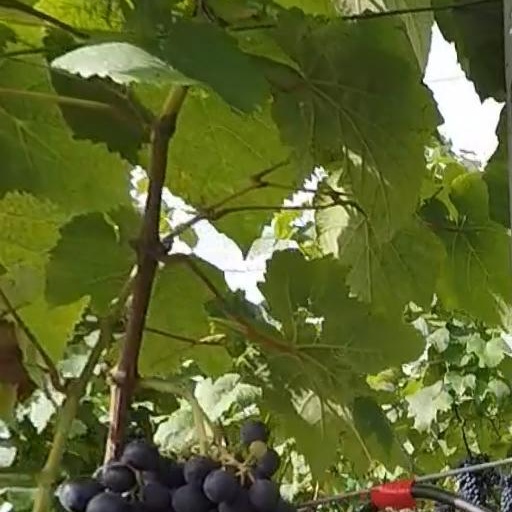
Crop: grape